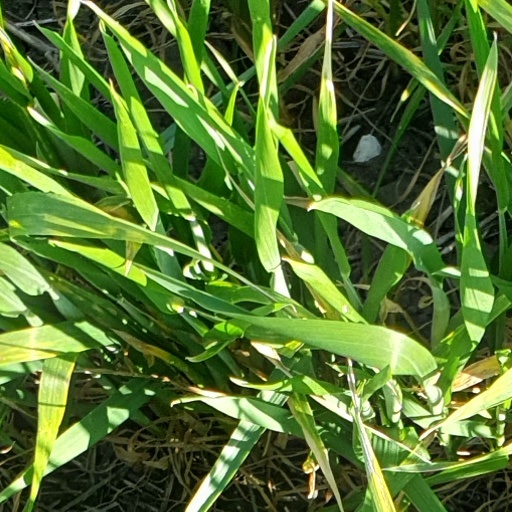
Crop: wheat